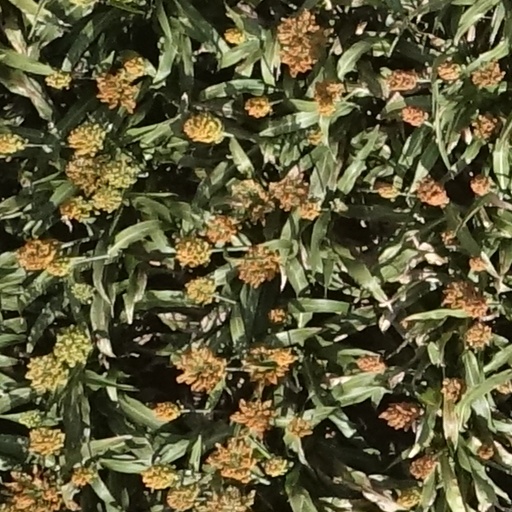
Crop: sorghum